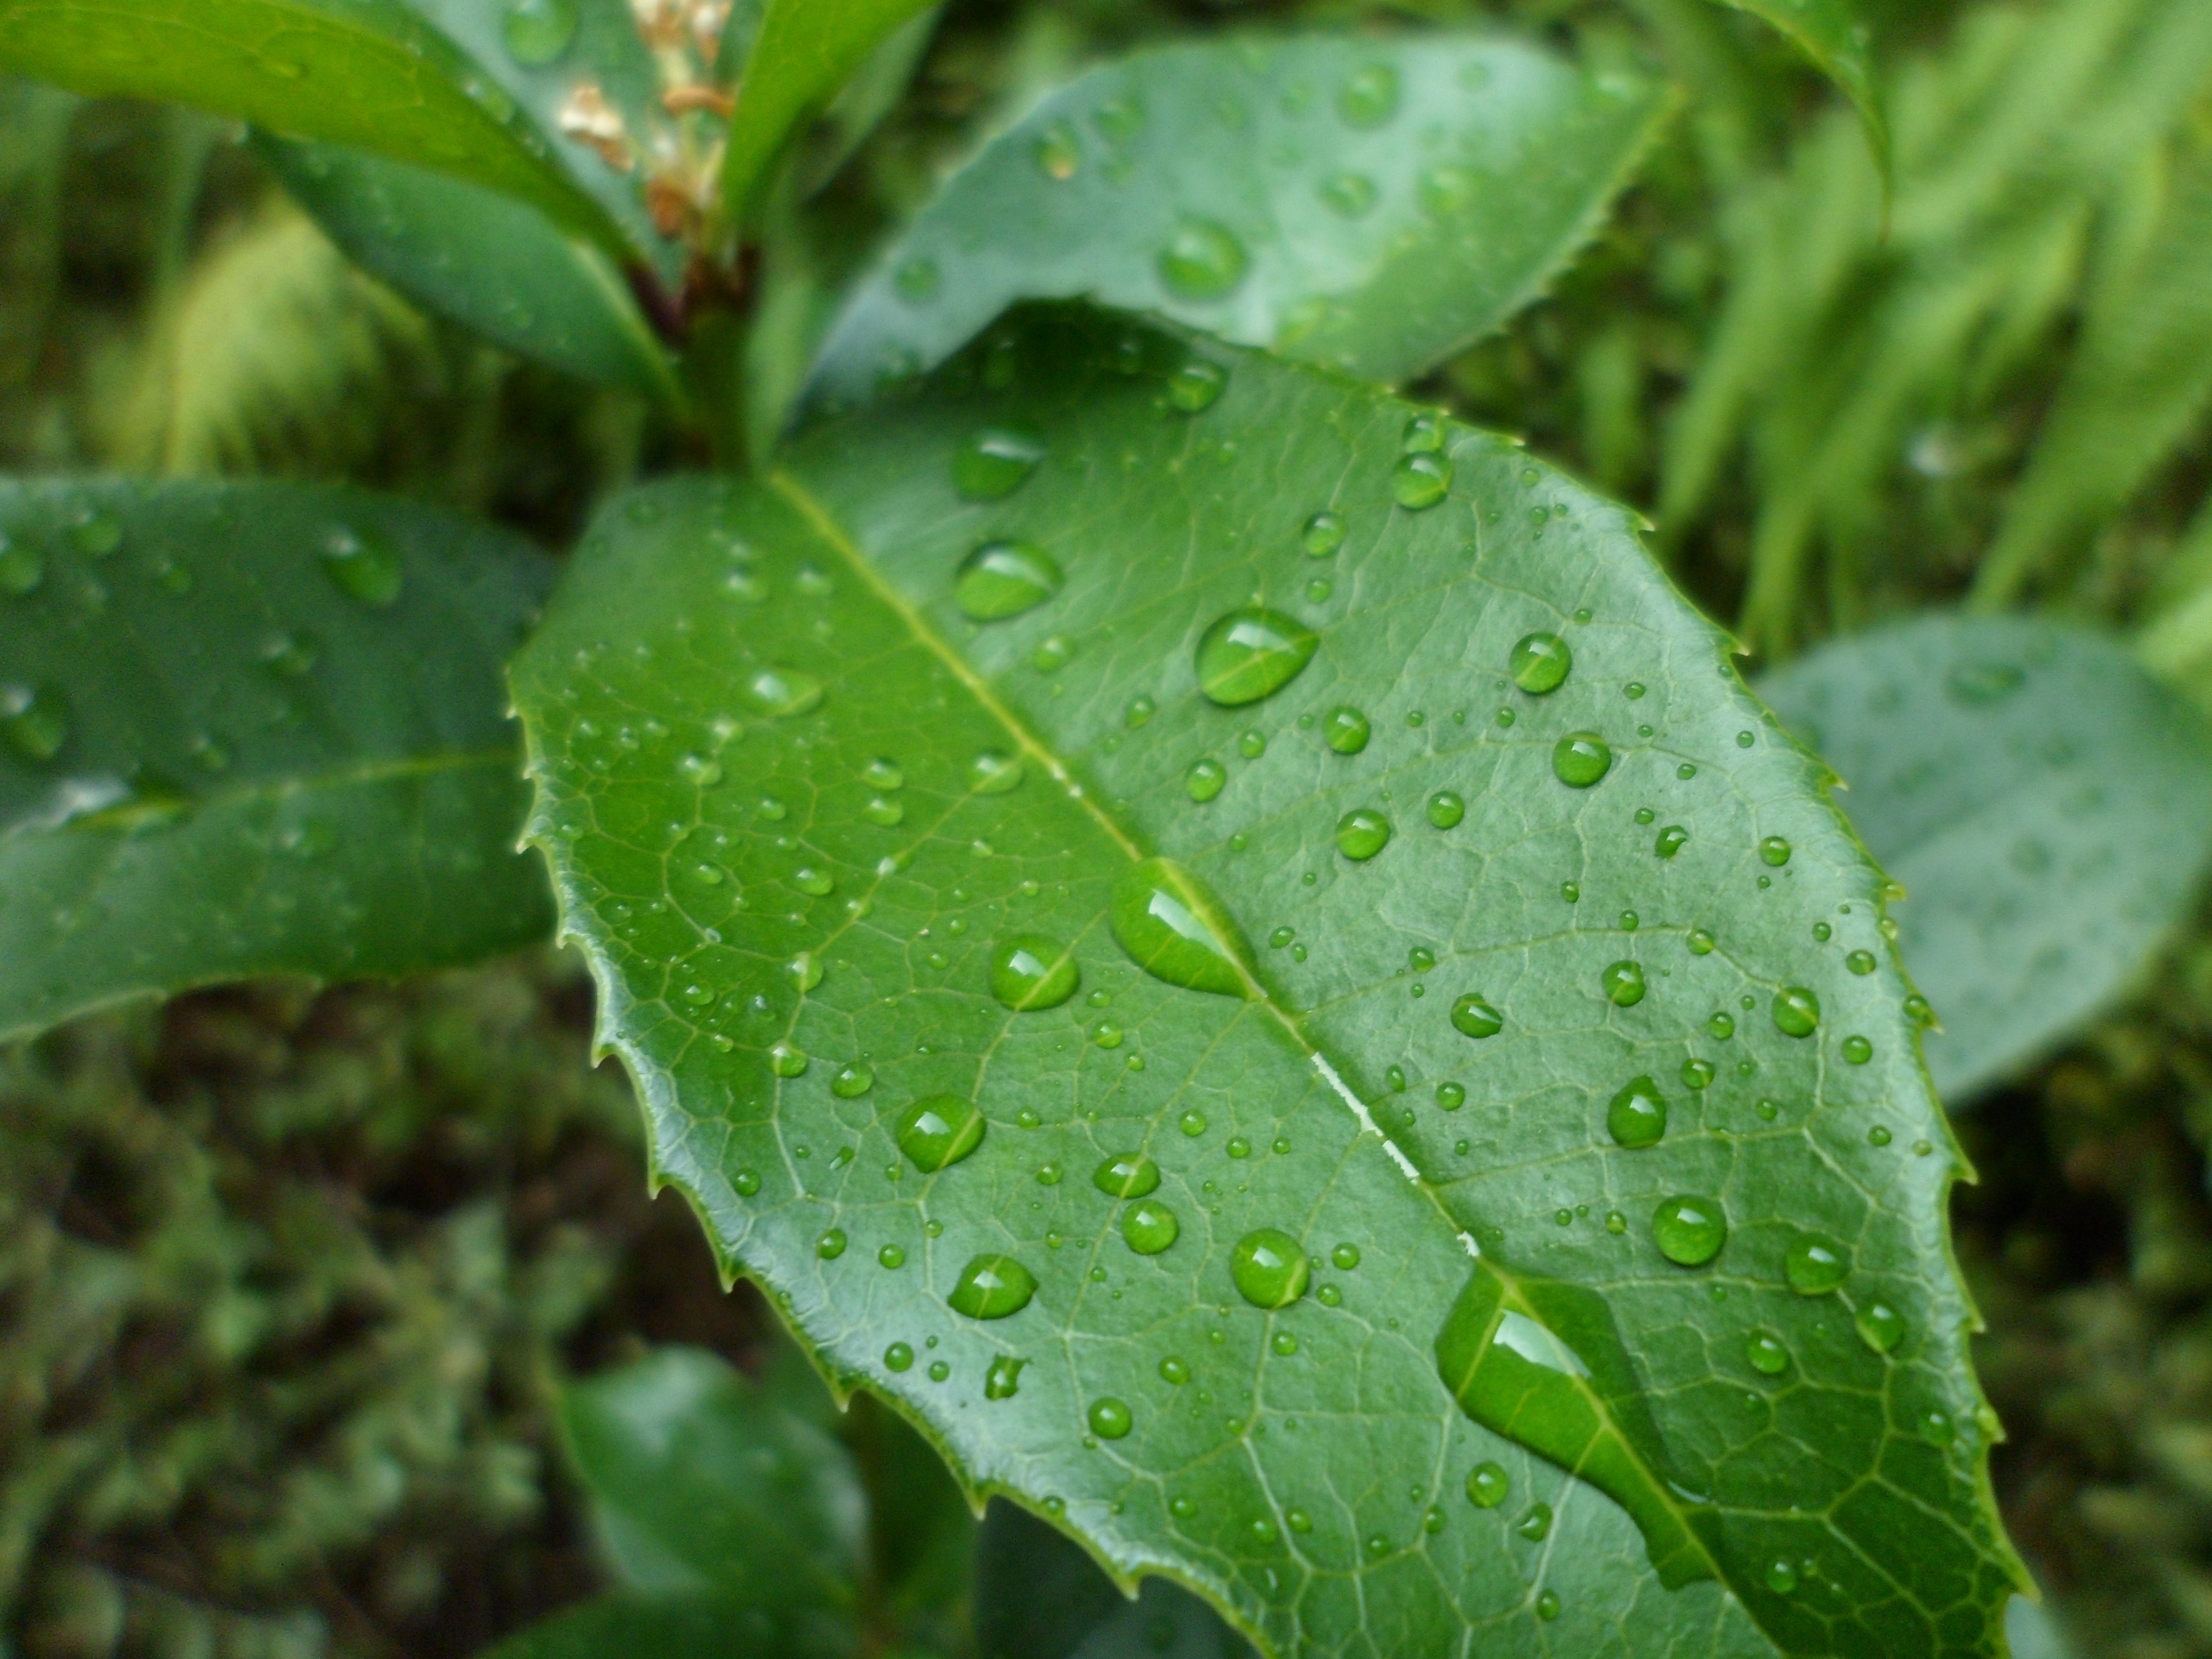
nature, drop, dew, plant, leaf, flower, green, produce, botany, garden, flora, dew drop, wildflower, leaves, moisture, macro photography, green leaves, flowering plant, annual plant, plant stem, land plant